Galactic Adventures

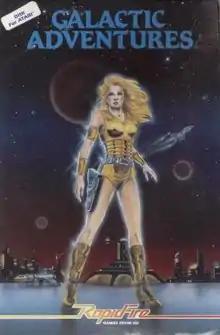

Galactic Adventures is a role-playing video game published in 1982 by Strategic Simulations for the Apple II and Atari 8-bit computers.